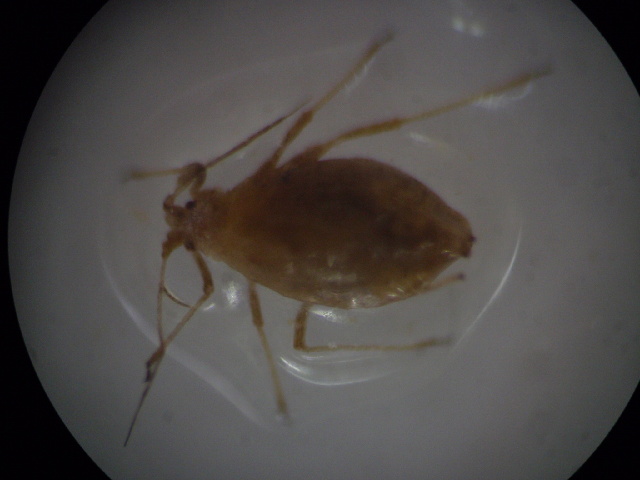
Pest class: green_peach_aphid